Samuel von Schmettau

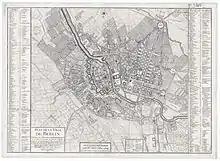
Schmettau's map of Berlin (1748)

Von Schmettau was born in Berlin. His mother, Marie de la Fontaine, belonged to a Huguenot family. His father died in 1707, as Royal Prussian secretary to the ambassador in London. In 1699, he joined the military and served under numerous flags during his career. He started as a Danish Cuirassier, under the command of his uncle William. In 1703, he joined the Margrave of Anspach Dragoons, as a lieutenant, where another uncle, Gottlieb Schmettau, was chief. Schmettau experienced his baptism of fire at the Battle of Blenheim. A little later, he became captain and company commander, and was promoted to Major in 1707, and lieutenant colonel in 1708. He was Adjutant General of the Prince of Hesse, at the Battle of Malplaquet.